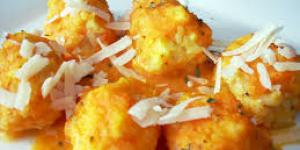
noquis de zanahoria